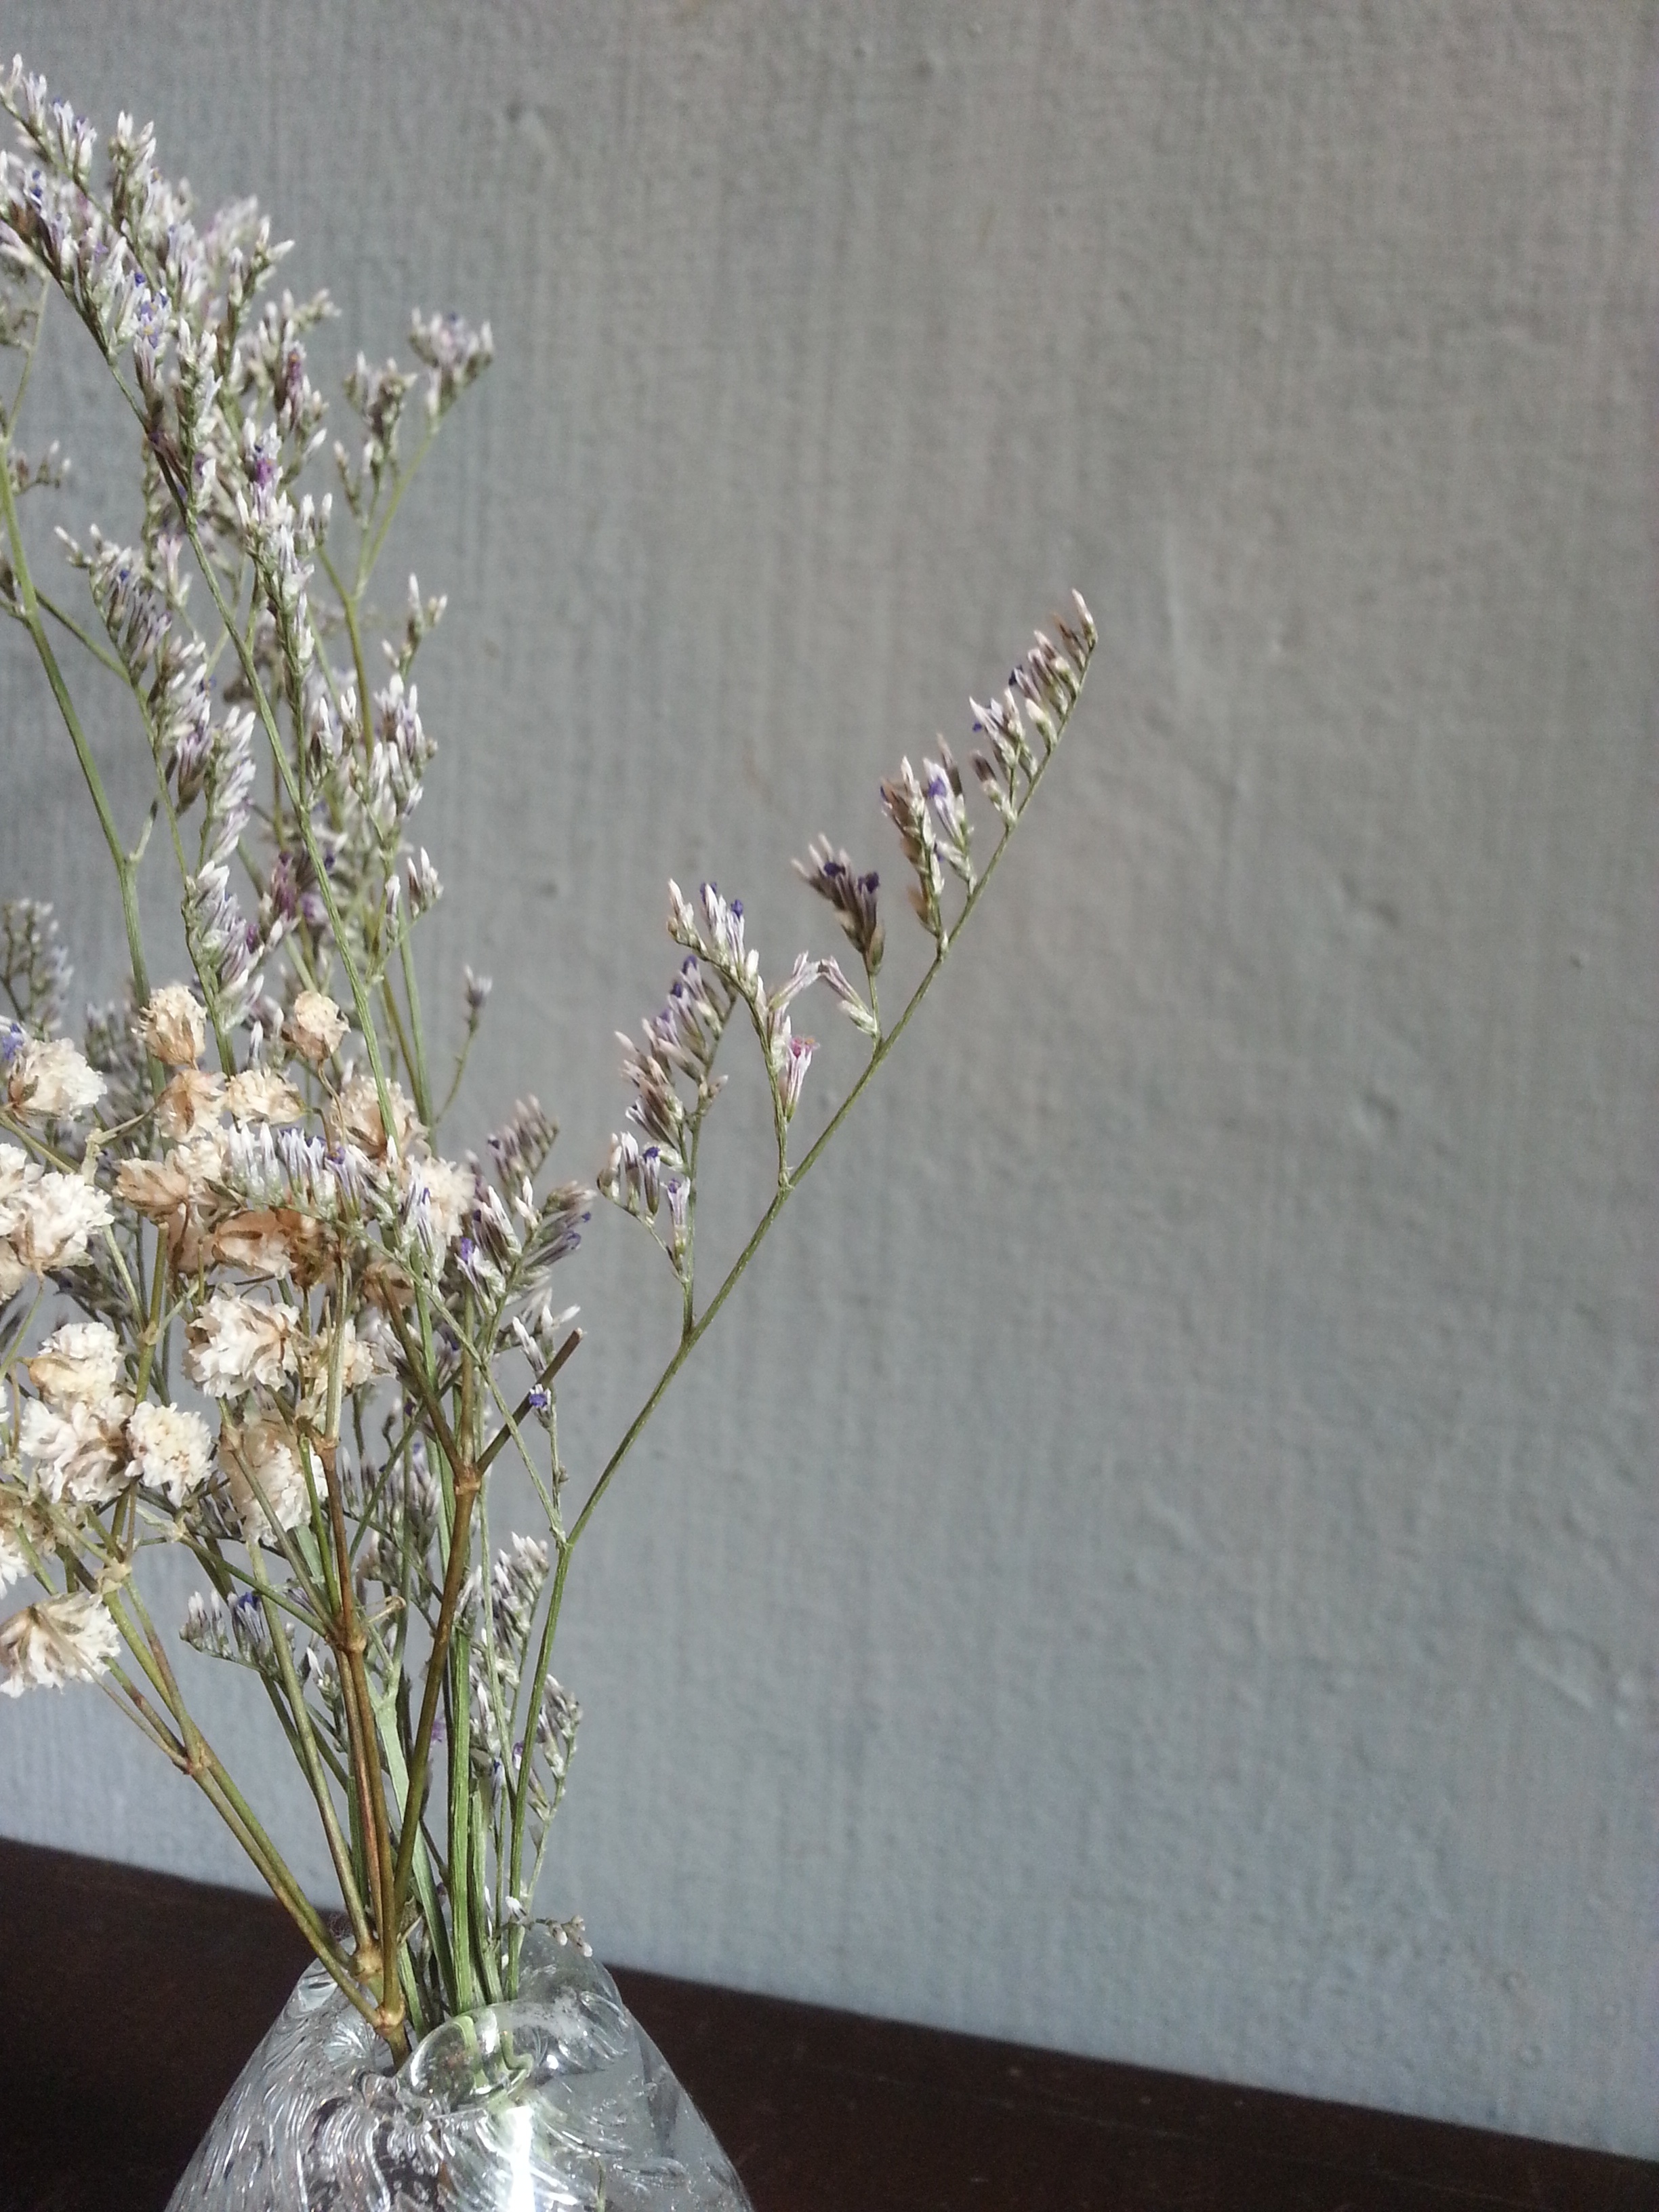
branch, plant, flower, twig, art, floristry, ikebana, floral design, flower arranging